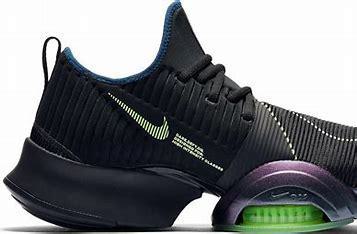
Brand: Nike
Model: Air Zoom Superrep